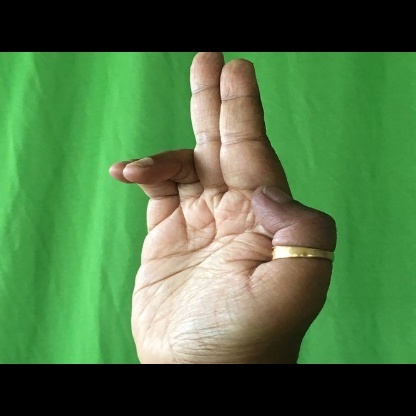
Mudra: Ardhapathaka